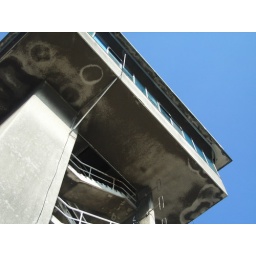
old port control tower at docklands.. unfortunately there is a big big big screen around it to stop climbing and playing...